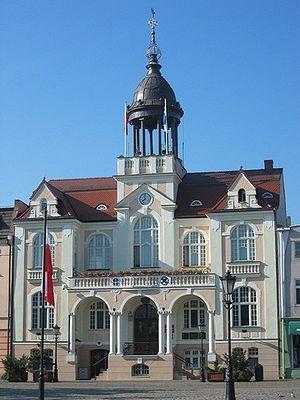
Wejherowo est une ville de Pologne située dans le nord du pays, à proximité de la mer Baltique, non loin de la baie de Gdansk, à environ 25 km de Gdynia et à 40 km de l'aéroport Lech-Wałęsa de Gdańsk.